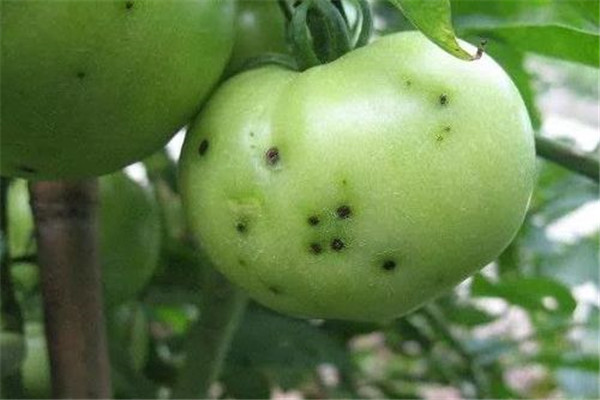
Plant: Tomato
Disease: tomato bacterial leaf spot